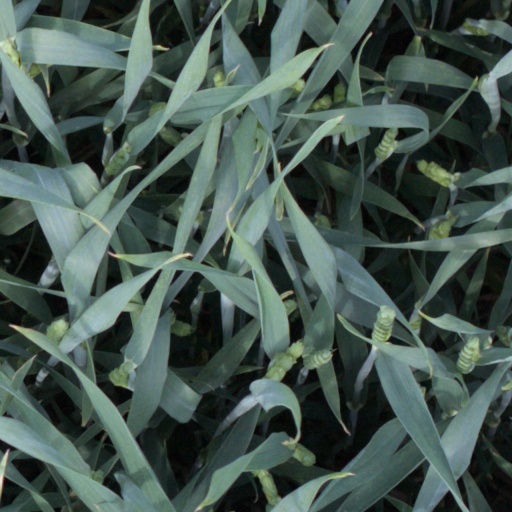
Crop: wheat